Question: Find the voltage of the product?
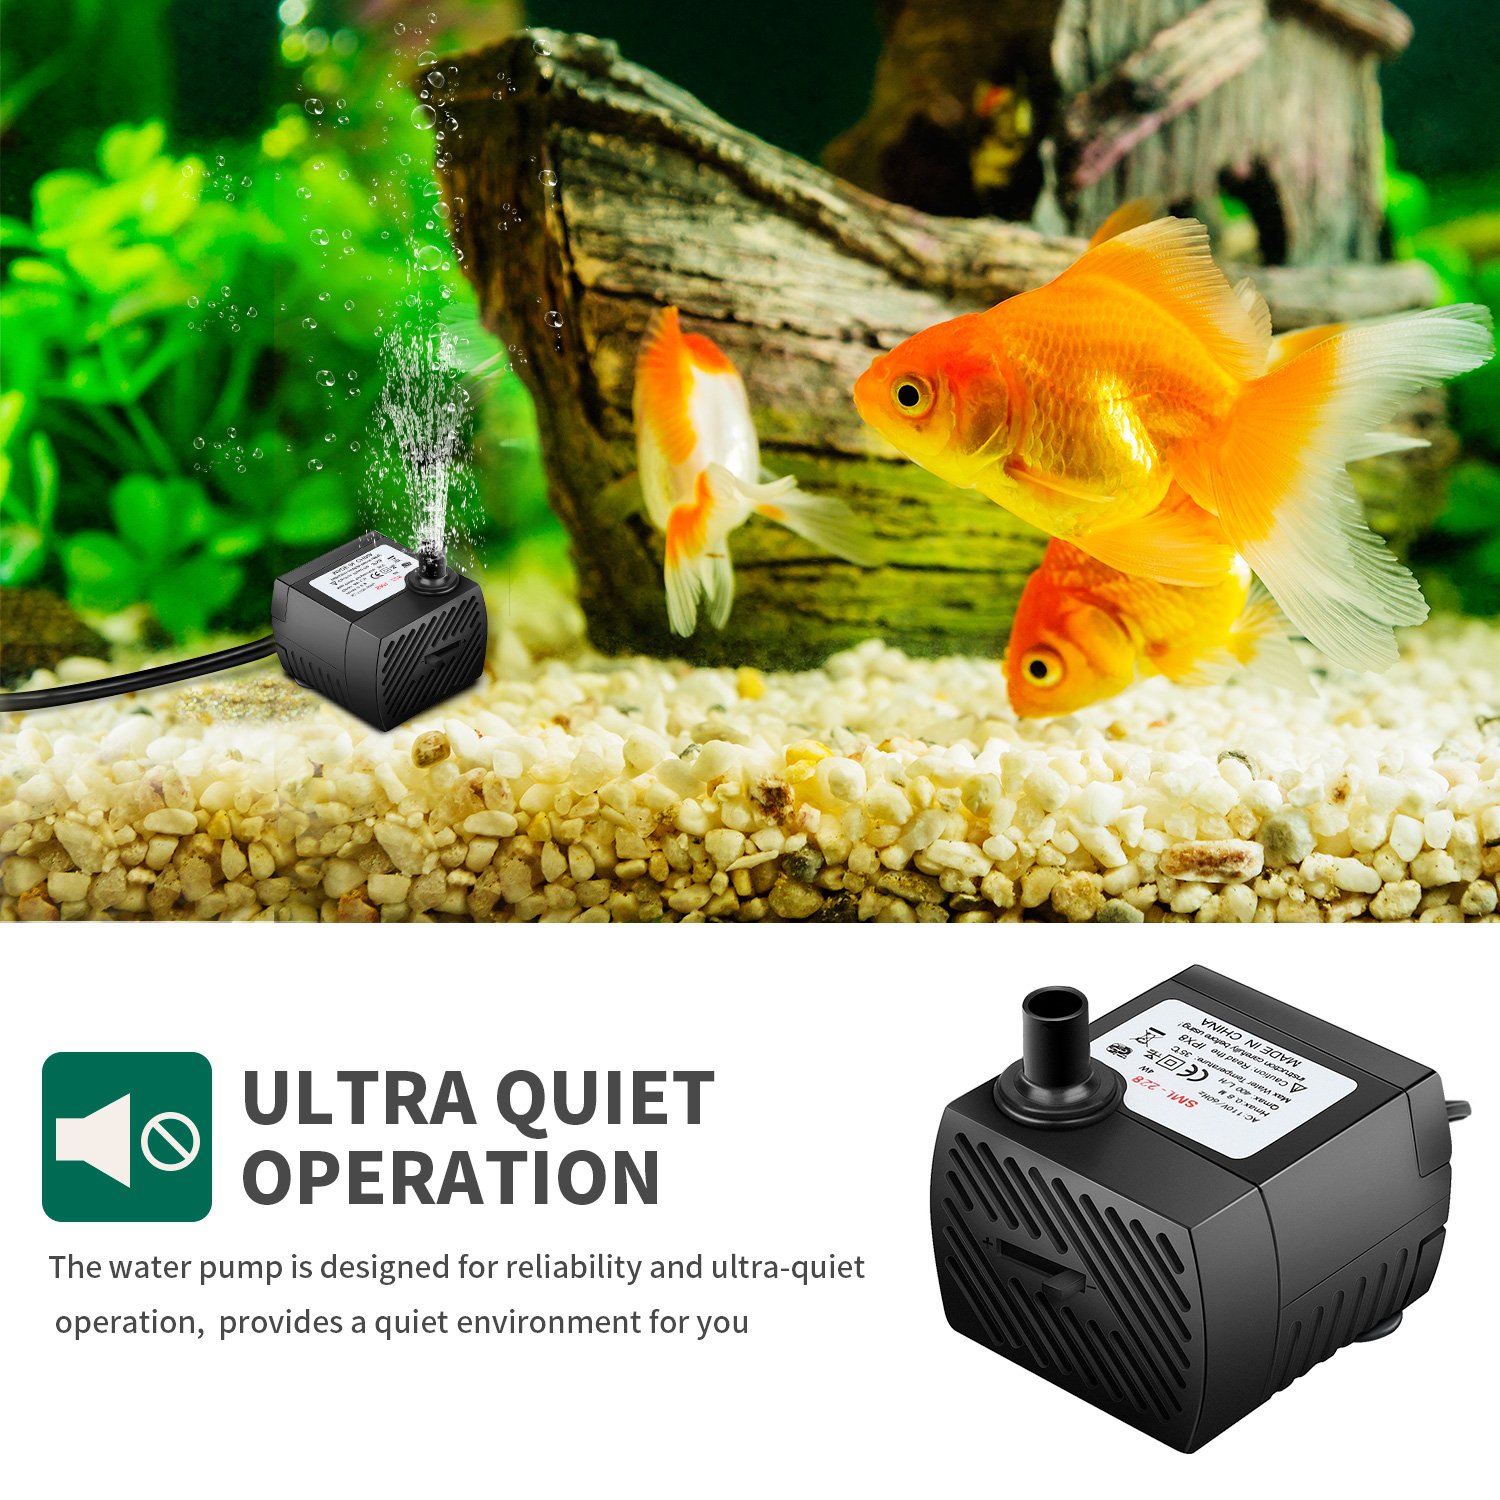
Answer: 110.0 volt